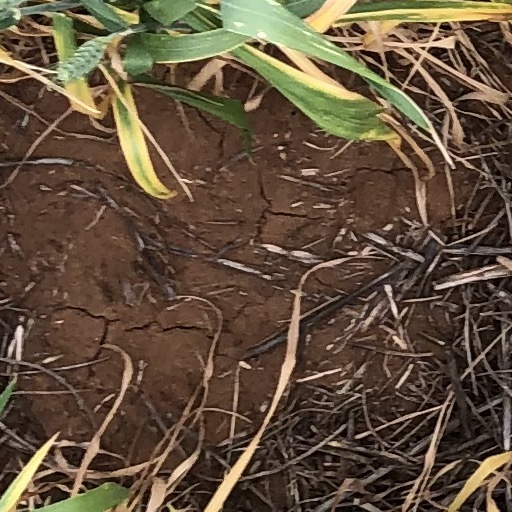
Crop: wheat